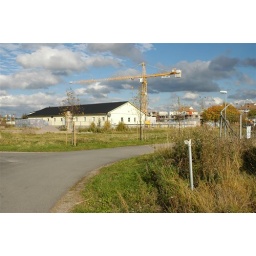
white house used to be used by a bridge-club.